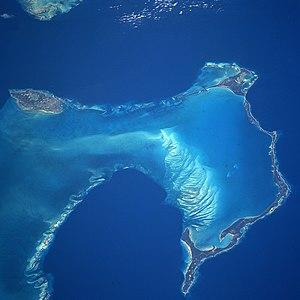
Disney Cruise Line est une compagnie de croisière, filiale de la Walt Disney Company, née en 1995 quand la Walt Disney Company décida d'arrêter le contrat qu'elle avait avec Premier Cruises pour le segment maritime de ses offres de vacances. Elle fit construire deux bateaux par Fincantieri, constructeur naval en Italie : le Disney Magic et le Disney Wonder et acquit Castaway Cay, une île privée dans les Bahamas, désignée comme un port-étape exclusif pour ces navires. Ces deux bateaux sont les premiers conçus et construits de la poupe à la proue comme un paquebot de croisière familiale, avec le but précis de réconcilier les parents et les enfants. Ils sont de style transatlantique à l'image du Queen Elizabeth 2 ou du France.